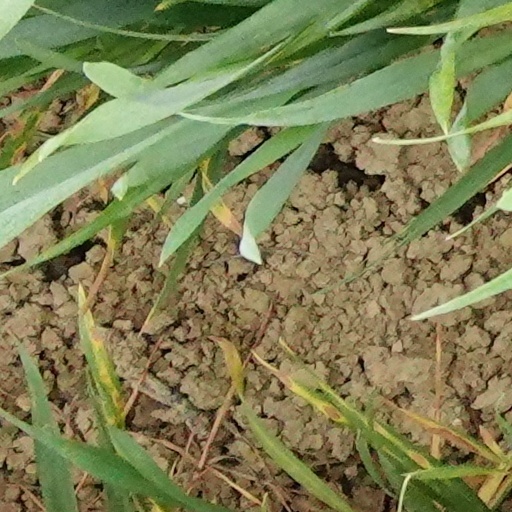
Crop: wheat